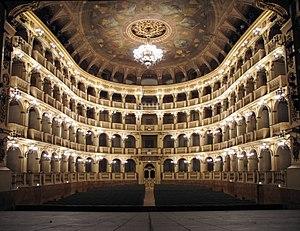
Le théâtre communal de Bologne est un opéra construit en 1763 par Antonio Galli da Bibbiena, sur le lieu même où était l'ancienne Domus Aurea des Bentivoglio, détruite en 1507.